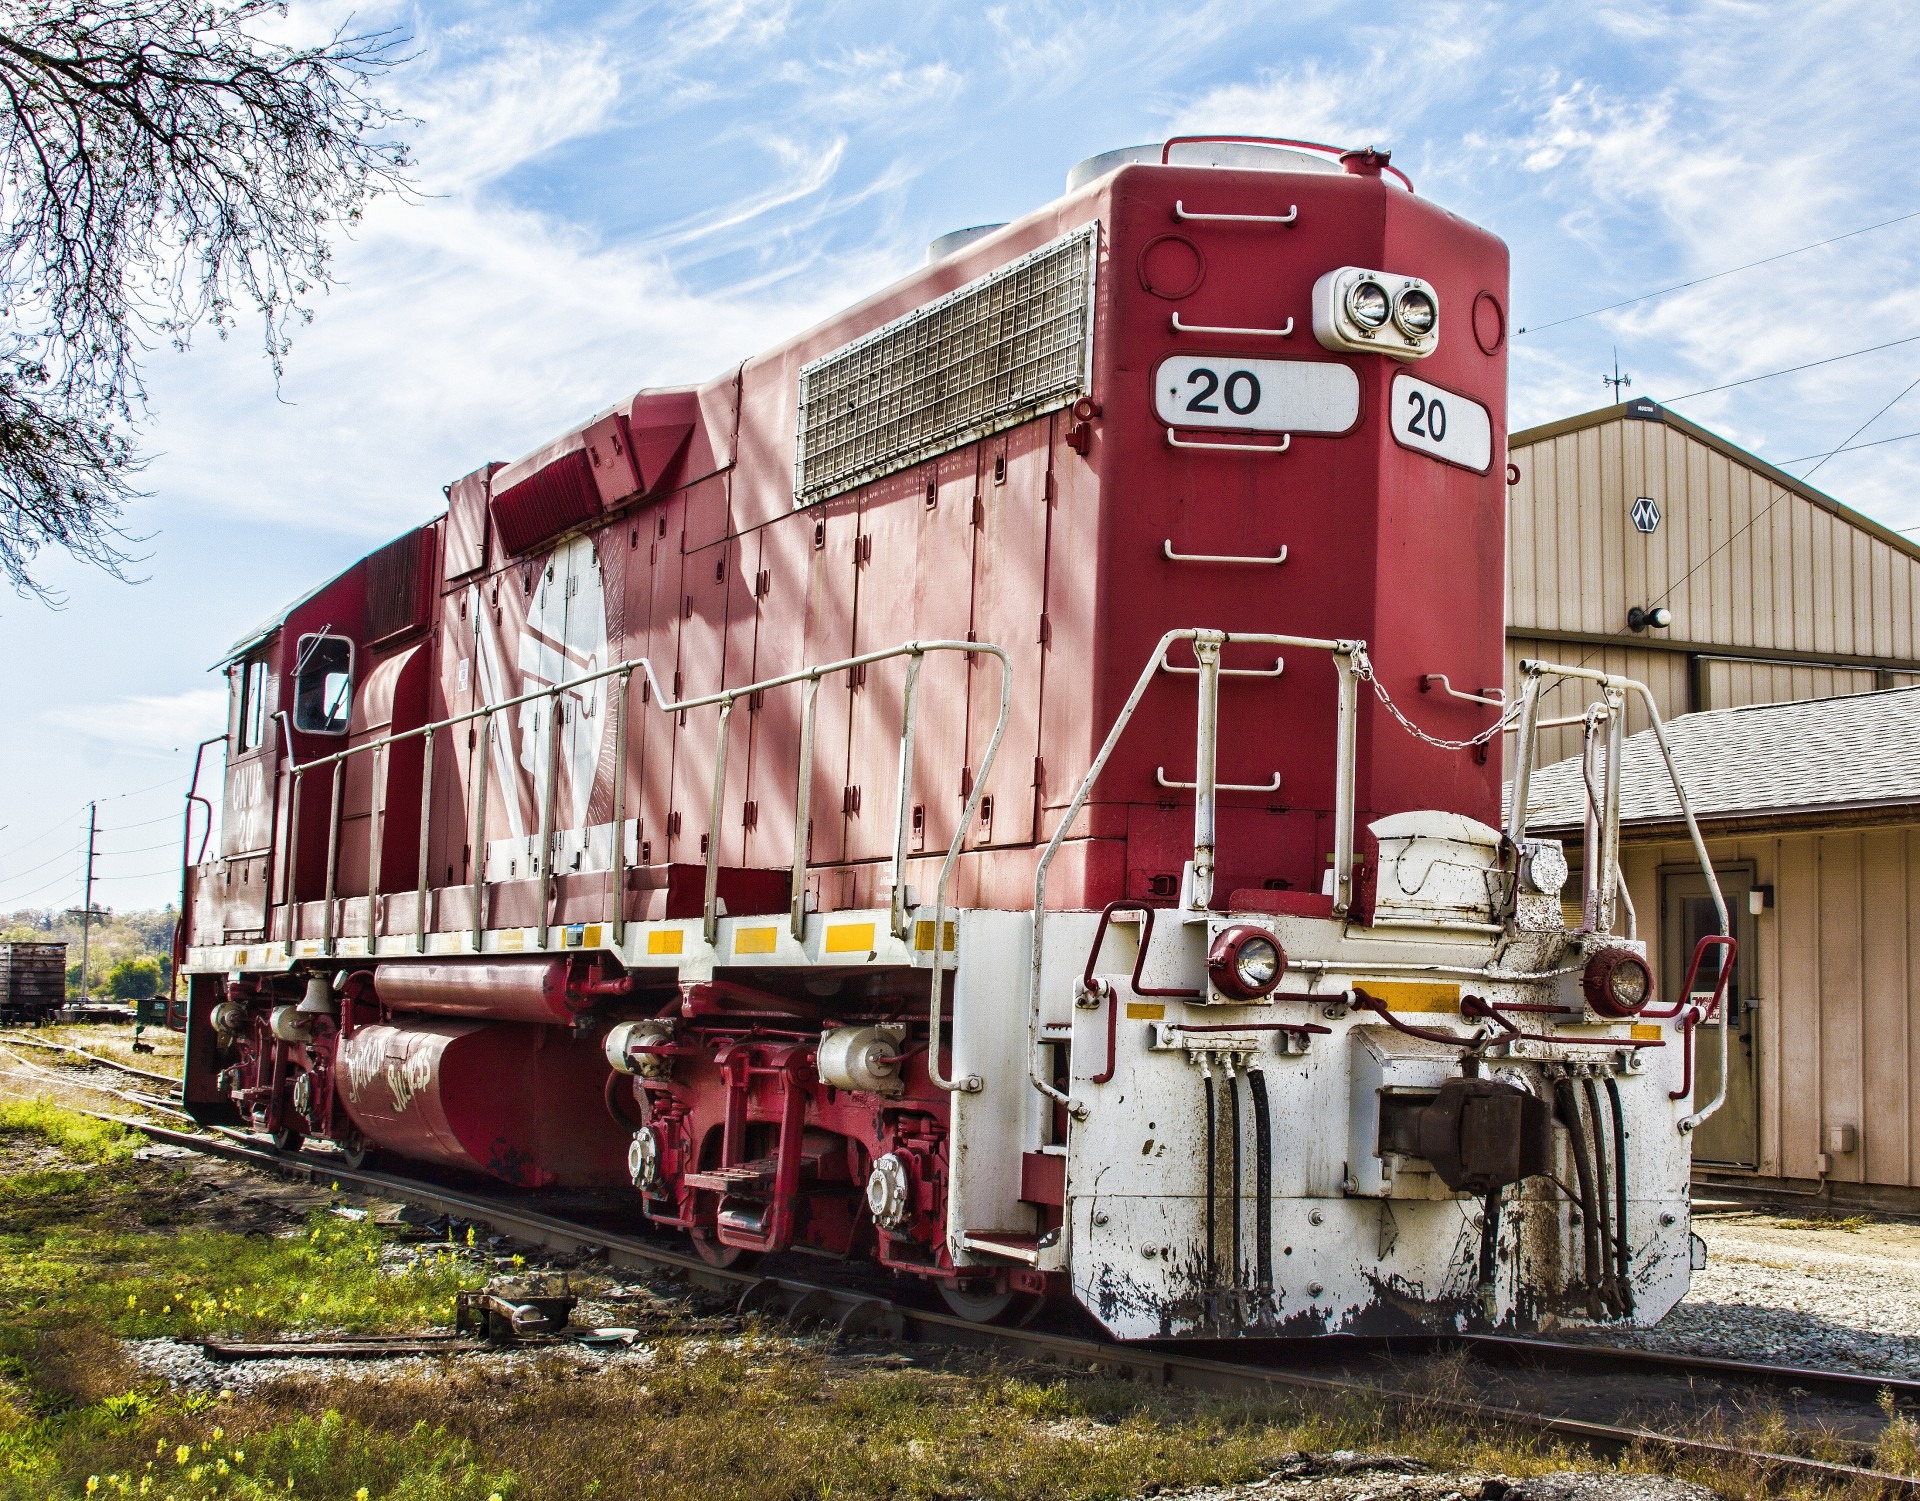
track, railroad, rail, train, transport, vehicle, locomotive, engine, trains, rail transport, electric locomotive, land vehicle, freight car, rolling stock, railroad car, passenger car, rail power